Ampol

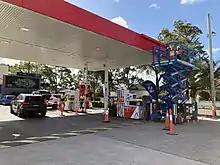
A Caltex service station in Rosebery, Sydney being rebranded in February 2021

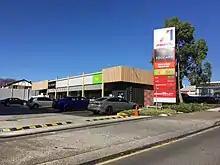
A "Foodary" store at an Ampol service station

After the sale of Chevron's 50% share, Caltex Australia continued to use the Caltex brand under a trademark license agreement. Under the terms of the agreement, the minimum period of notice required when terminating without cause was six months. In December 2019, Caltex Australia announced that Chevron had given notice to terminate the trademark licence agreement for the use of the Caltex brand in Australia, effective from 30 June 2020. The licence agreement termination followed Chevron announcing it would re-enter the Australian market and acquire Puma Energy's Australian operations and intending to rebrand them under the Caltex brand.